Spanish expeditions to the Pacific Northwest

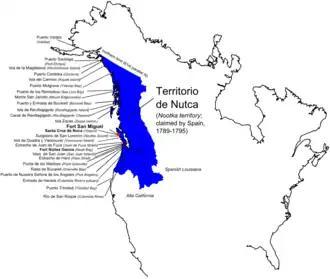
Spanish territorial claims in the North West Coast of North America, 18th century

In 1775, a second voyage of ninety men led by Lieutenant Bruno de Heceta aboard the "Santiago", set sail from San Blas, Nayarit on March 16, 1775 with orders to make clear Spanish claims for the entire Northwestern Pacific Coast. Accompanying Heceta was the schooner "Sonora", alias "Felicidad", (also known as the "Nuestra Señora de Guadalupe"), initially under the command of Juan Manuel de Ayala. The long "Sonora" and its crew complement of 16 were to perform coastal reconnaissance and mapping, and could make landfall in places the larger "Santiago" was unable to approach on its previous voyage; in this way, the expedition could officially reassert Spanish claims to the lands north of New Spain it visited. Ayala took command of the packet boat "San Carlos", alias "Toysón de Oro", also sailing with the expedition, after its initial commander, Miguel Manrique, took ill soon after leaving San Blas. Heceta then gave Bodega y Quadra command of the "Sonora". Francisco Antonio Mourelle served as Bodega y Quadra's pilot and the two forged a strong and enduring friendship.